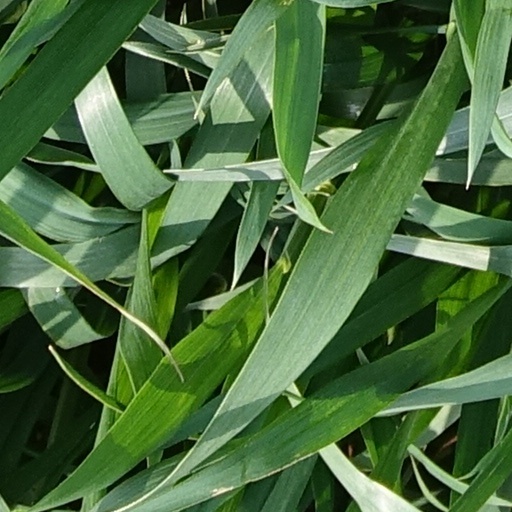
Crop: wheat